Nancy Kacungira

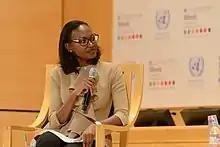
Kacungira in 2017

Nancy Kacungira (born 1986) is a Ugandan presenter and reporter at BBC News. She presented "Focus on Africa" from 2017 to January 2019 "and World Business Report" on BBC World News.